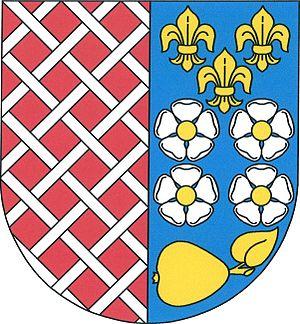
Chbany est une commune du district de Chomutov, dans la région d'Ústí nad Labem, en Tchéquie. Sa population s'élevait à 609 habitants en 2018.